Answer in natural language. Consider the 3D positions of the objects in the scene and not just the 2D positions in the image. Is the centerpoint of  abstract rectangle frame on wall (highlighted by a blue box) at a higher height than brown square dining table (highlighted by a green box)? Choose between the following options: yes or no
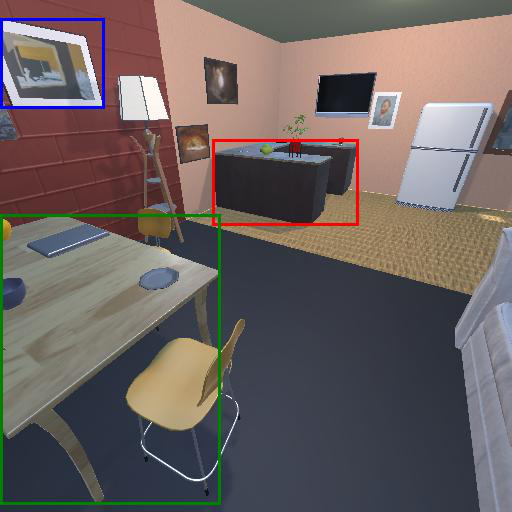
<answer>yes</answer>